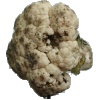
Label: cauliflower